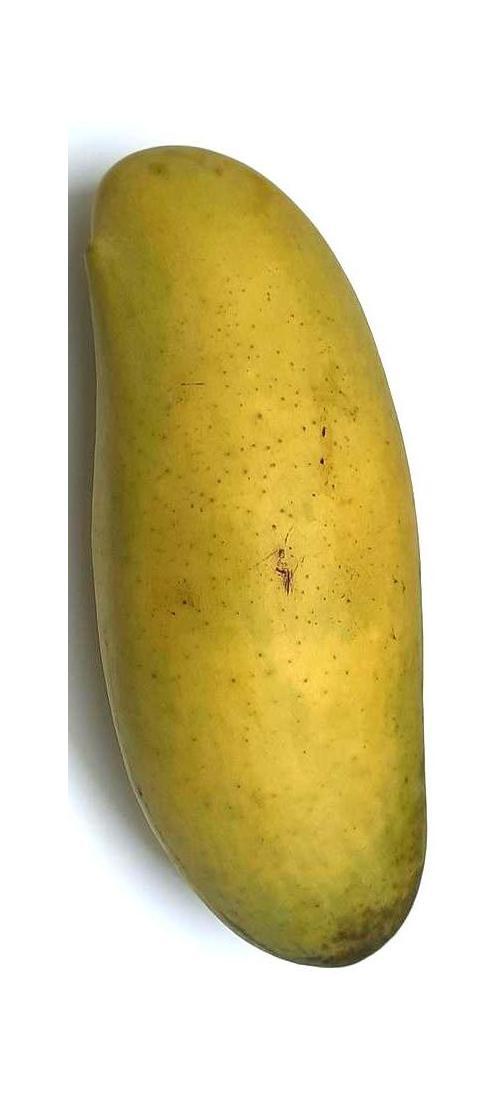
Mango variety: Banana Mango